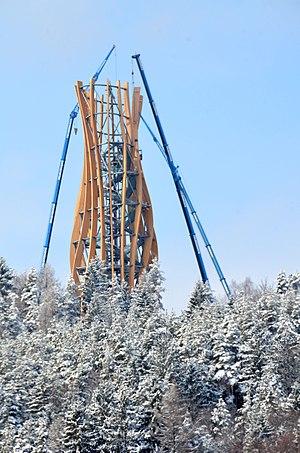
Le bois peut être utilisé comme matériau de construction.